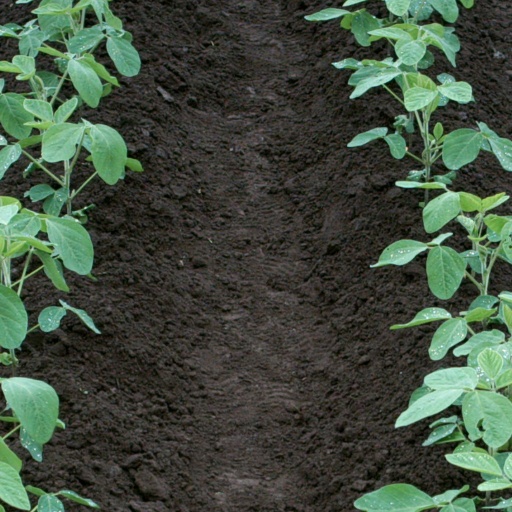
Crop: soybean